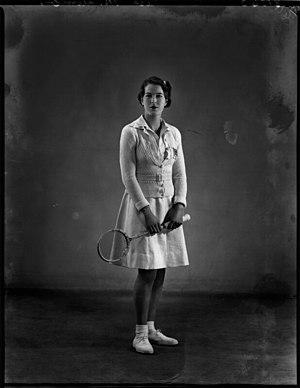
Margarita Evelyn Lumb, née le 1ᵉʳ juillet 1912 à Londres et morte le 3 janvier 1998, est une joueuse anglaise de squash qui domine le jeu dans les années 1930 et également une joueuse de tennis. Elle remporte le British Open de squash à cinq reprises consécutives de 1935 à 1939.